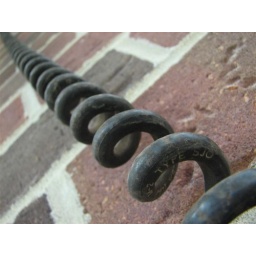
in school on the big white door thing